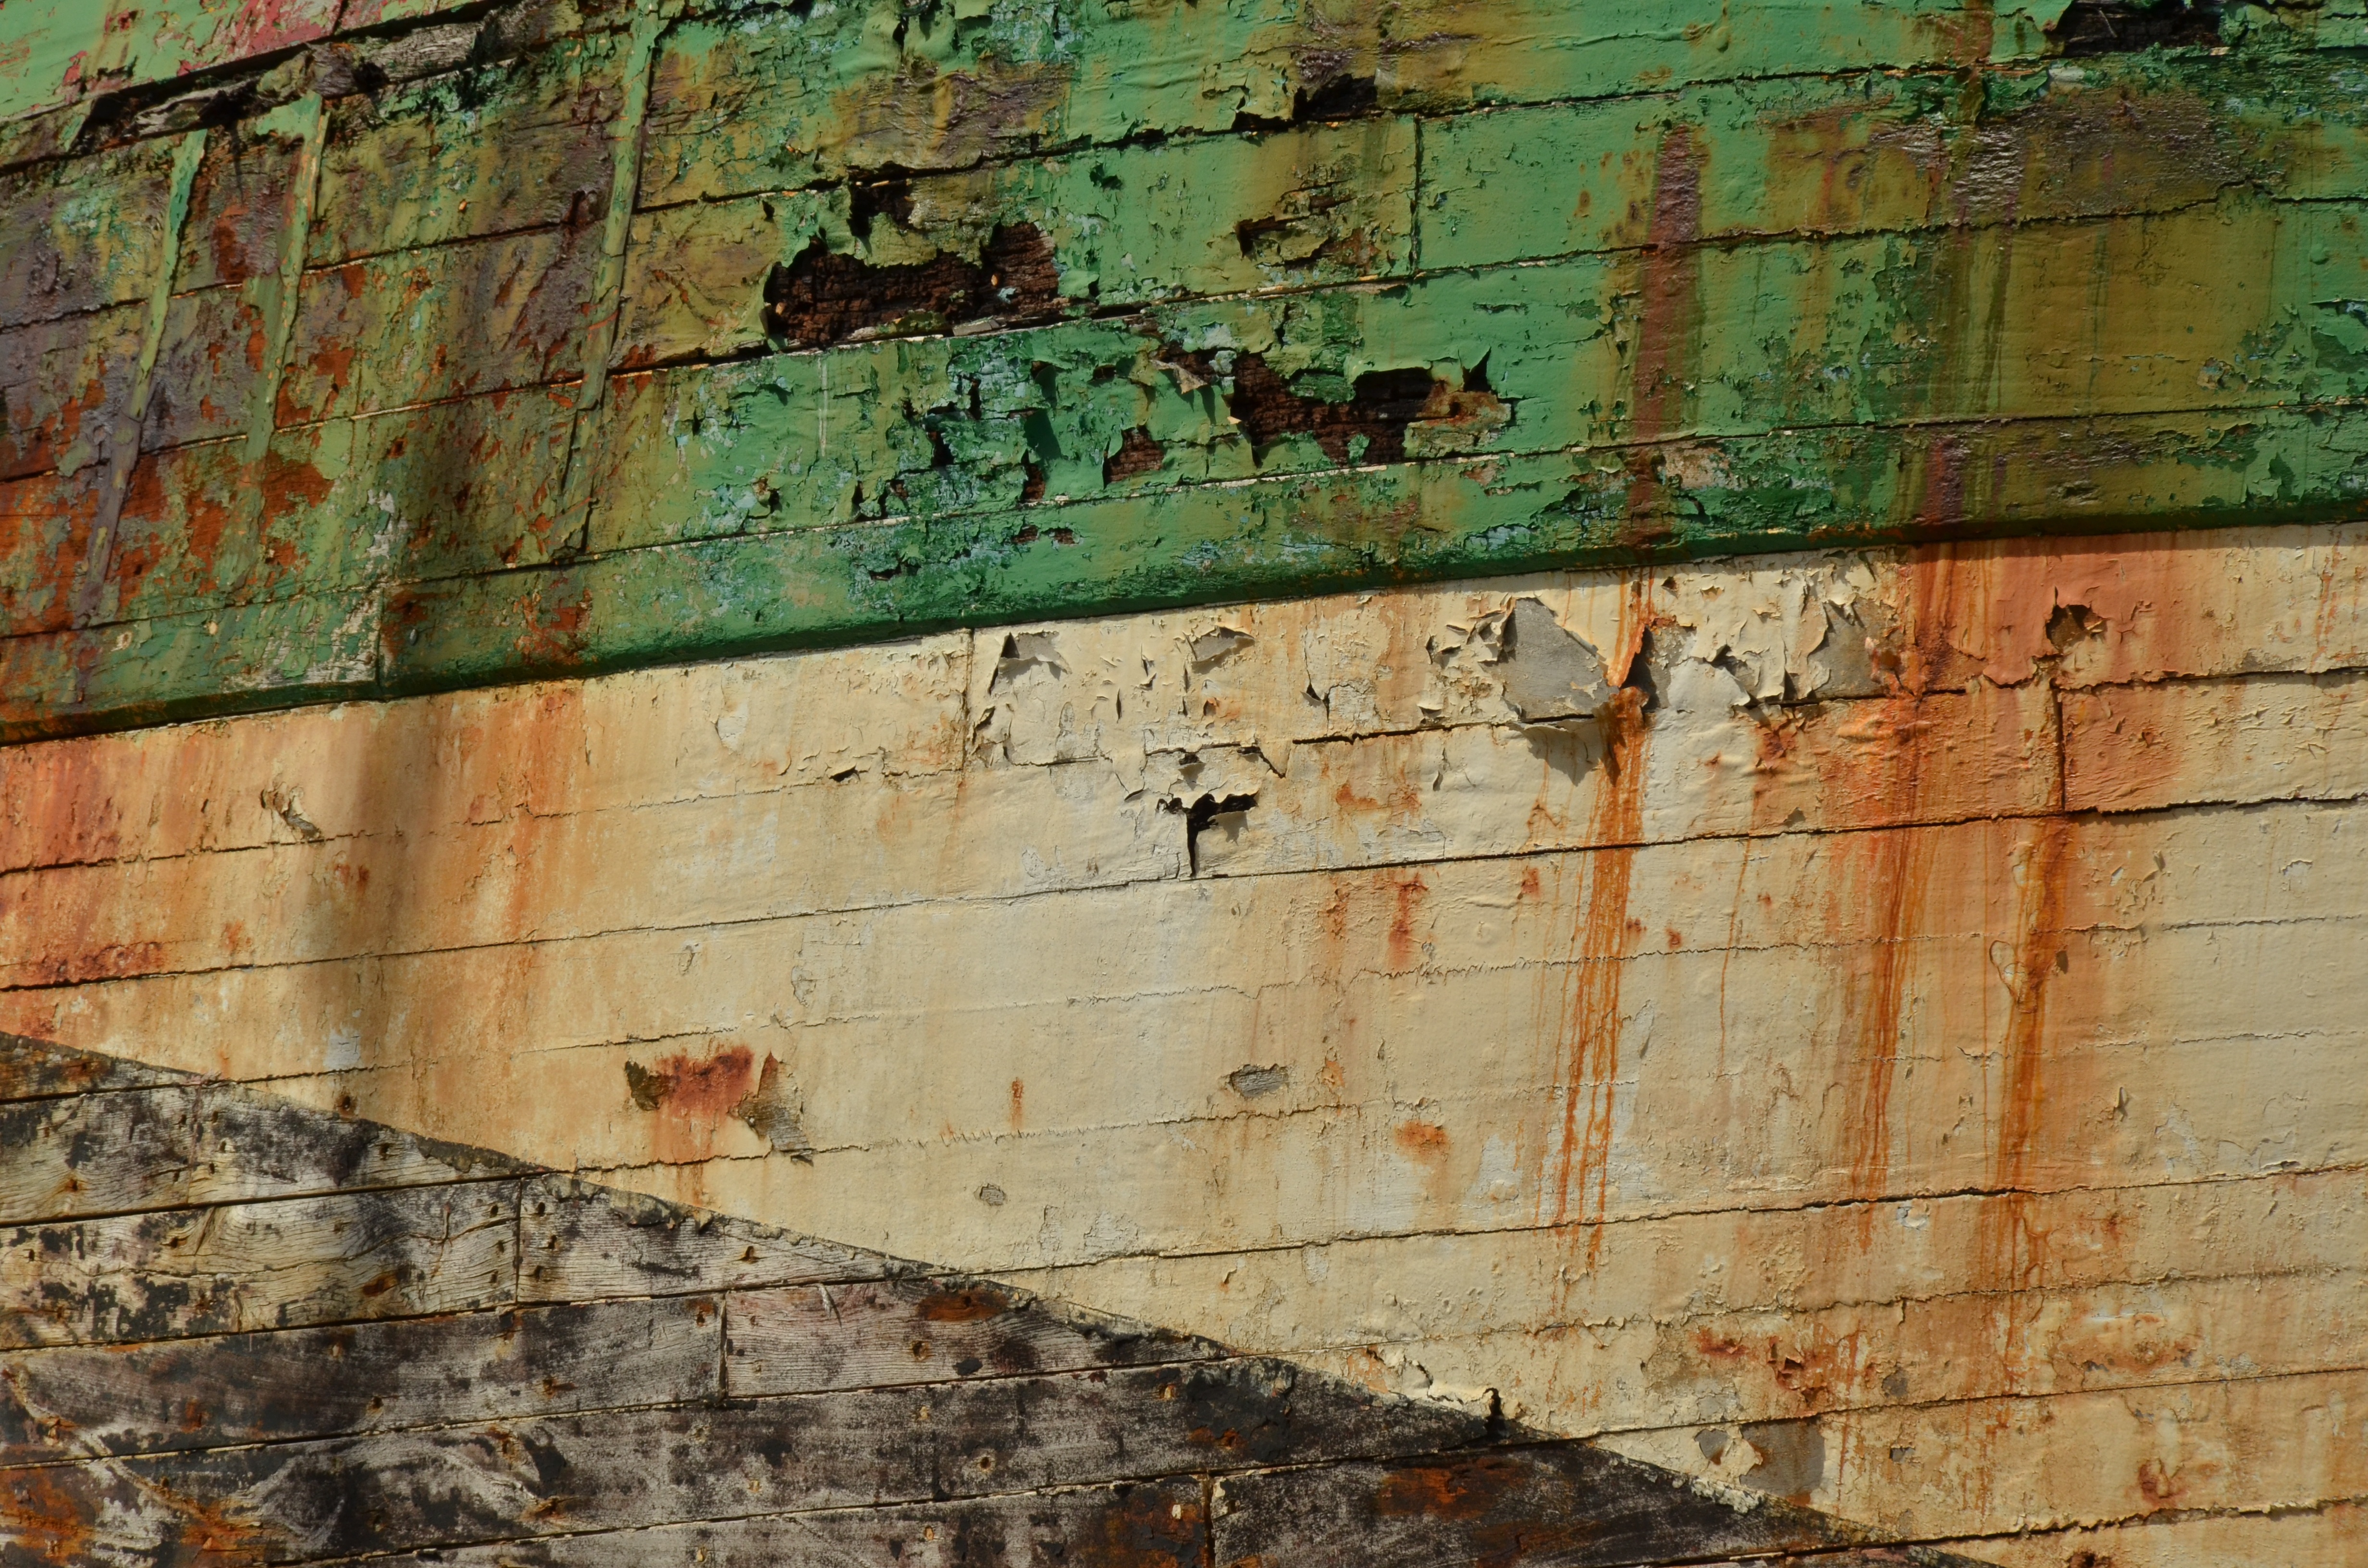
rock, wood, boat, texture, old, wall, ship, green, color, paint, cemetery, brick, lumber, material, ship wreck, wreck, expired, rotten, shipwreck, resting place, metal rust, peeled off, urban area, ancient history